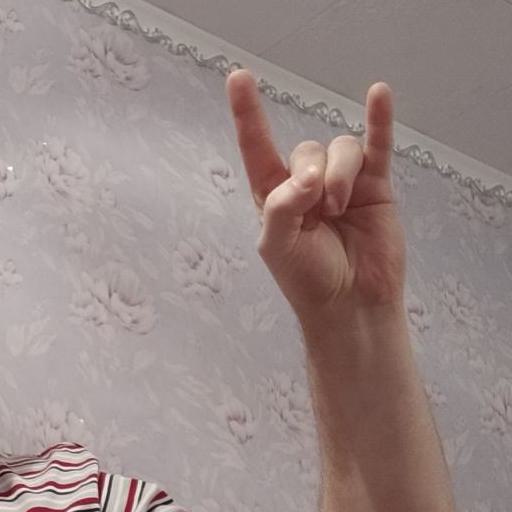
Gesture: rock